Lower Silesian Voivodeship

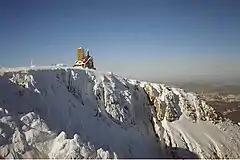
Snowy Pits

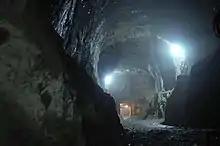
Project Riese, Owl Mountains

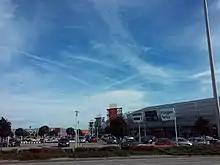
Bielany Avenue (pl. Aleja Bielany) - the largest shopping center in Poland

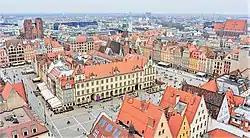
Wrocław

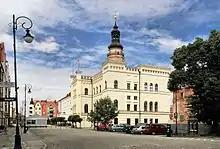
Głogów

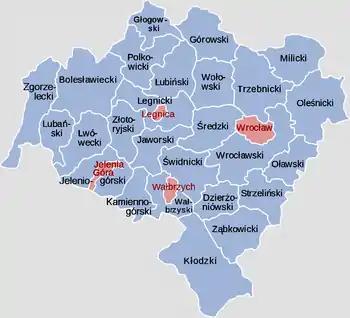
Map of the powiats (counties)

The gross domestic product (GDP) of the province was 41.1 billion euro in 2018, accounting for 8.3% of the Polish economic output. GDP per capita adjusted for purchasing power was €23,400 or 78% of the EU27 average in the same year. The GDP per employee was 85% of the EU average. Lower Silesia Voivodeship is the province with the second highest GDP per capita in Poland.